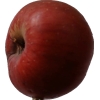
Label: Apple 17